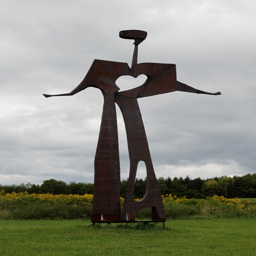
just one of the large sculptures